Little Lagoon

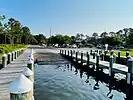
Mo's Landing on the Little Lagoon

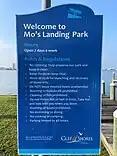
Mo's Landing Sign Info

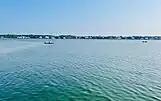
Recreational Fishing at the pass opening on Little Lagoon.

Little Lagoon is a popular spot for recreational activities, including boating, fishing, crabbing, and kayaking. The western part of the lagoon is also a popular spot for birdwatching and nature photography. There are four public access points to Little Lagoon, including a public boat launch, hiking trails, and a public beach. One of the boat landings on Little Lagoon is Mo's Landing Park, a free public boat launch accessible 7 days a week.